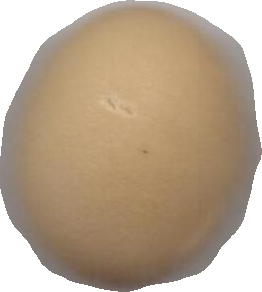
Variety: Dega